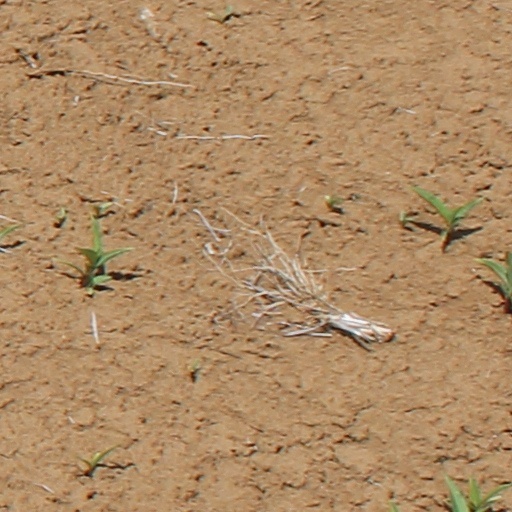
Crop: wheat